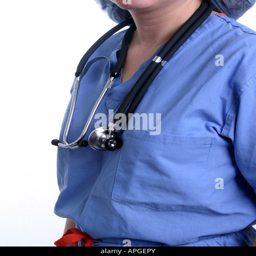
a nurse or surgeon with stethoscope around her neck on a white background .